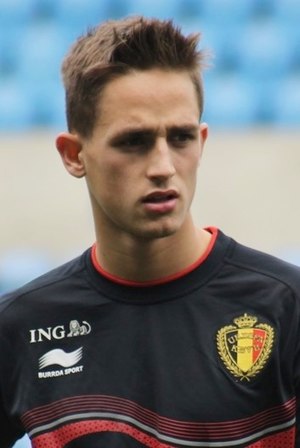
Adnan Januzaj
Adnan Januzaj er en belgisk-albansk fodboldspiller, der spiller for Real Sociedad i Spanien som midtbane.